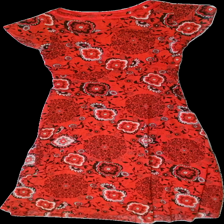
View: back
Type: Dress
Category: Ladies
Brand: Stockhlm
Colors: Red, Black, White
Material: 100% poly
Pattern: Floral print
Cut: Regular
Size: S
Season: All
Price range: 50-100
Recommended usage: Reuse